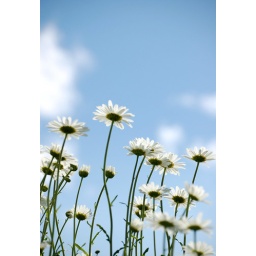
The wind was blowing and a bit far away, but daisies against a blue sky make me happy.